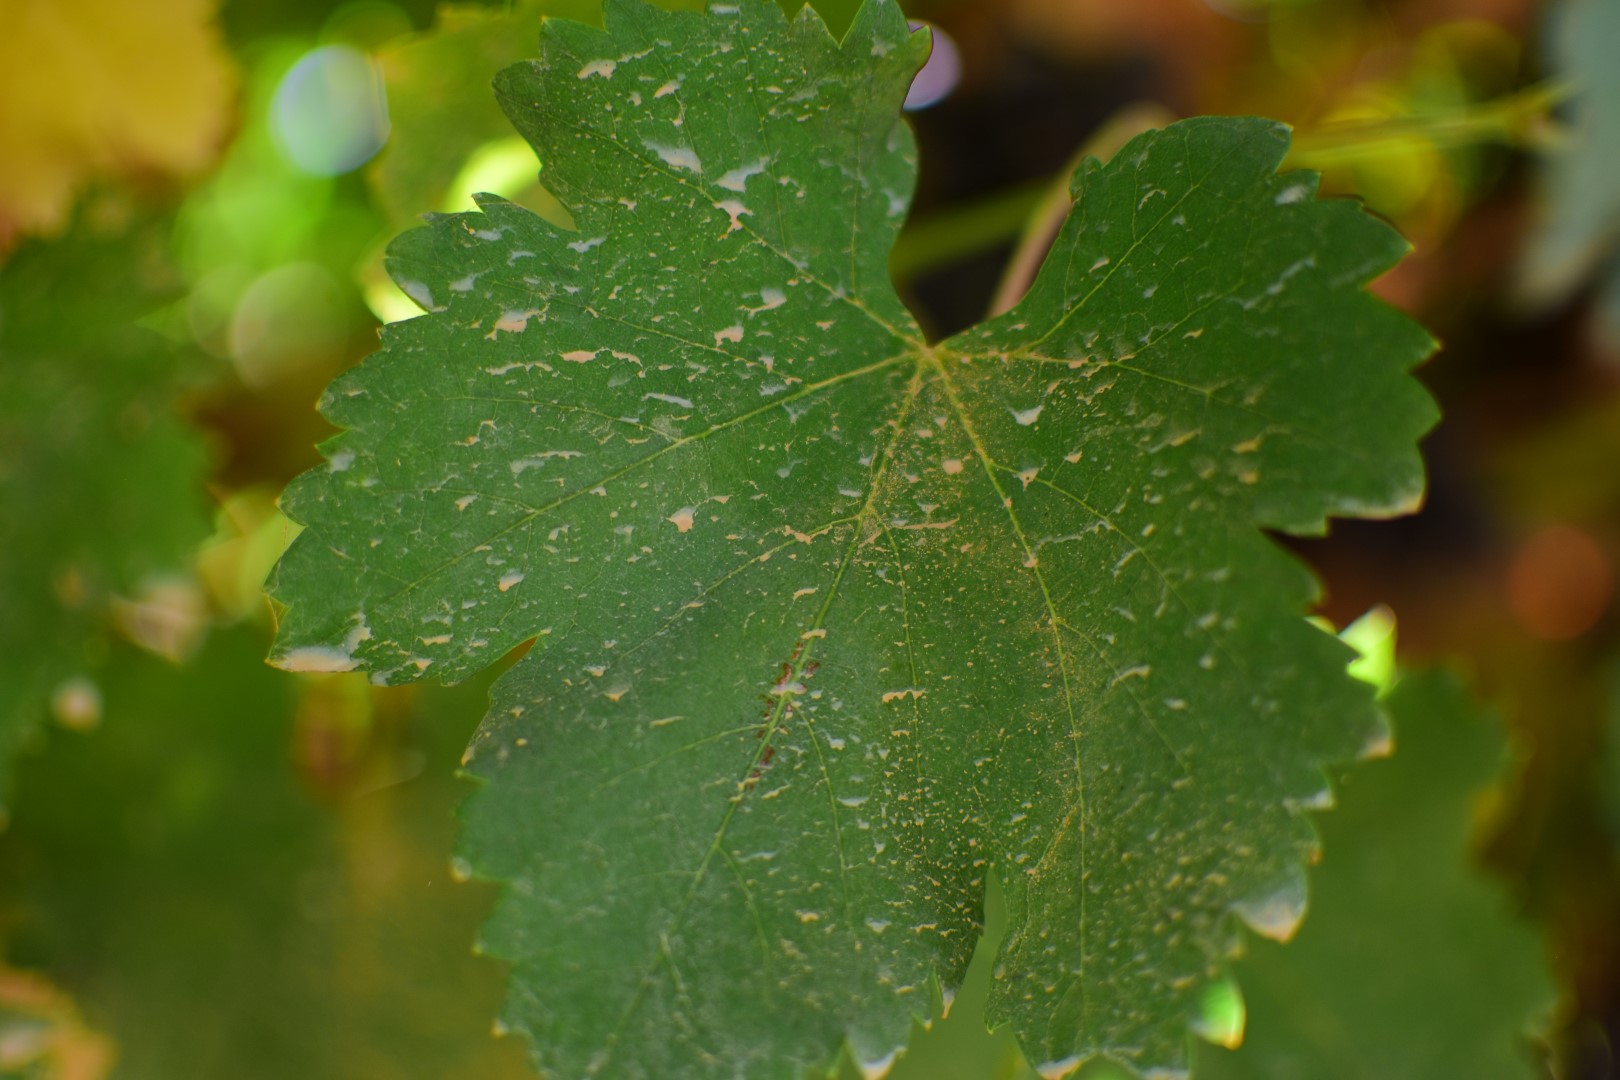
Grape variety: Frinsi